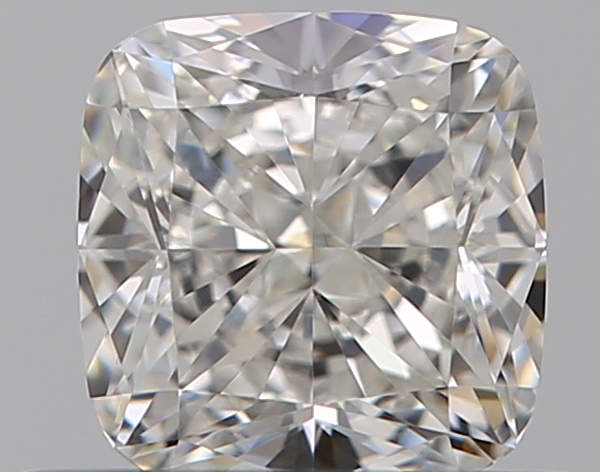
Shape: cushion
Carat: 0.51
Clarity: VVS1
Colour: G
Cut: EX
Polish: VG
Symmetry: VG
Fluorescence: N
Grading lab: GIA
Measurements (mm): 4.43 x 4.38 x 2.94